List of British suffragists and suffragettes

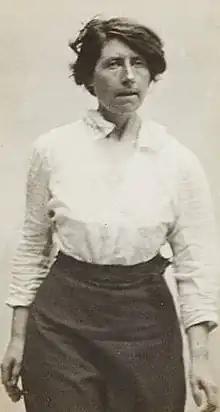
Margaret Gibb in a Home Office police surveillance photograph of 1914

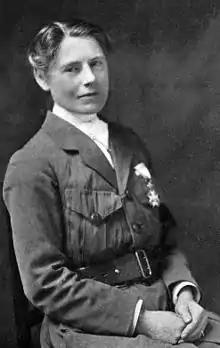

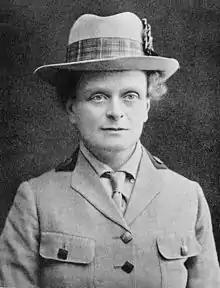

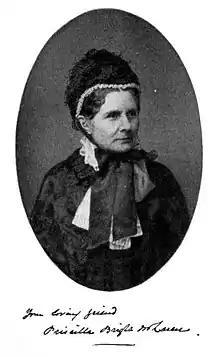
Priscilla Bright McLaren

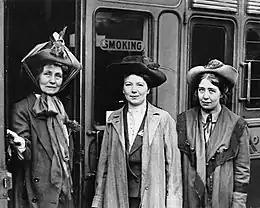

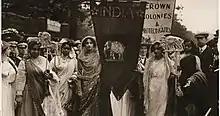
British Indian suffragists on the Women's Coronation Procession of 1911, including Bhagwati Bhola Nauth and Lolita Roy on the left

Margaret Skirving Gibb (1877–1954) – suffragette and chess player